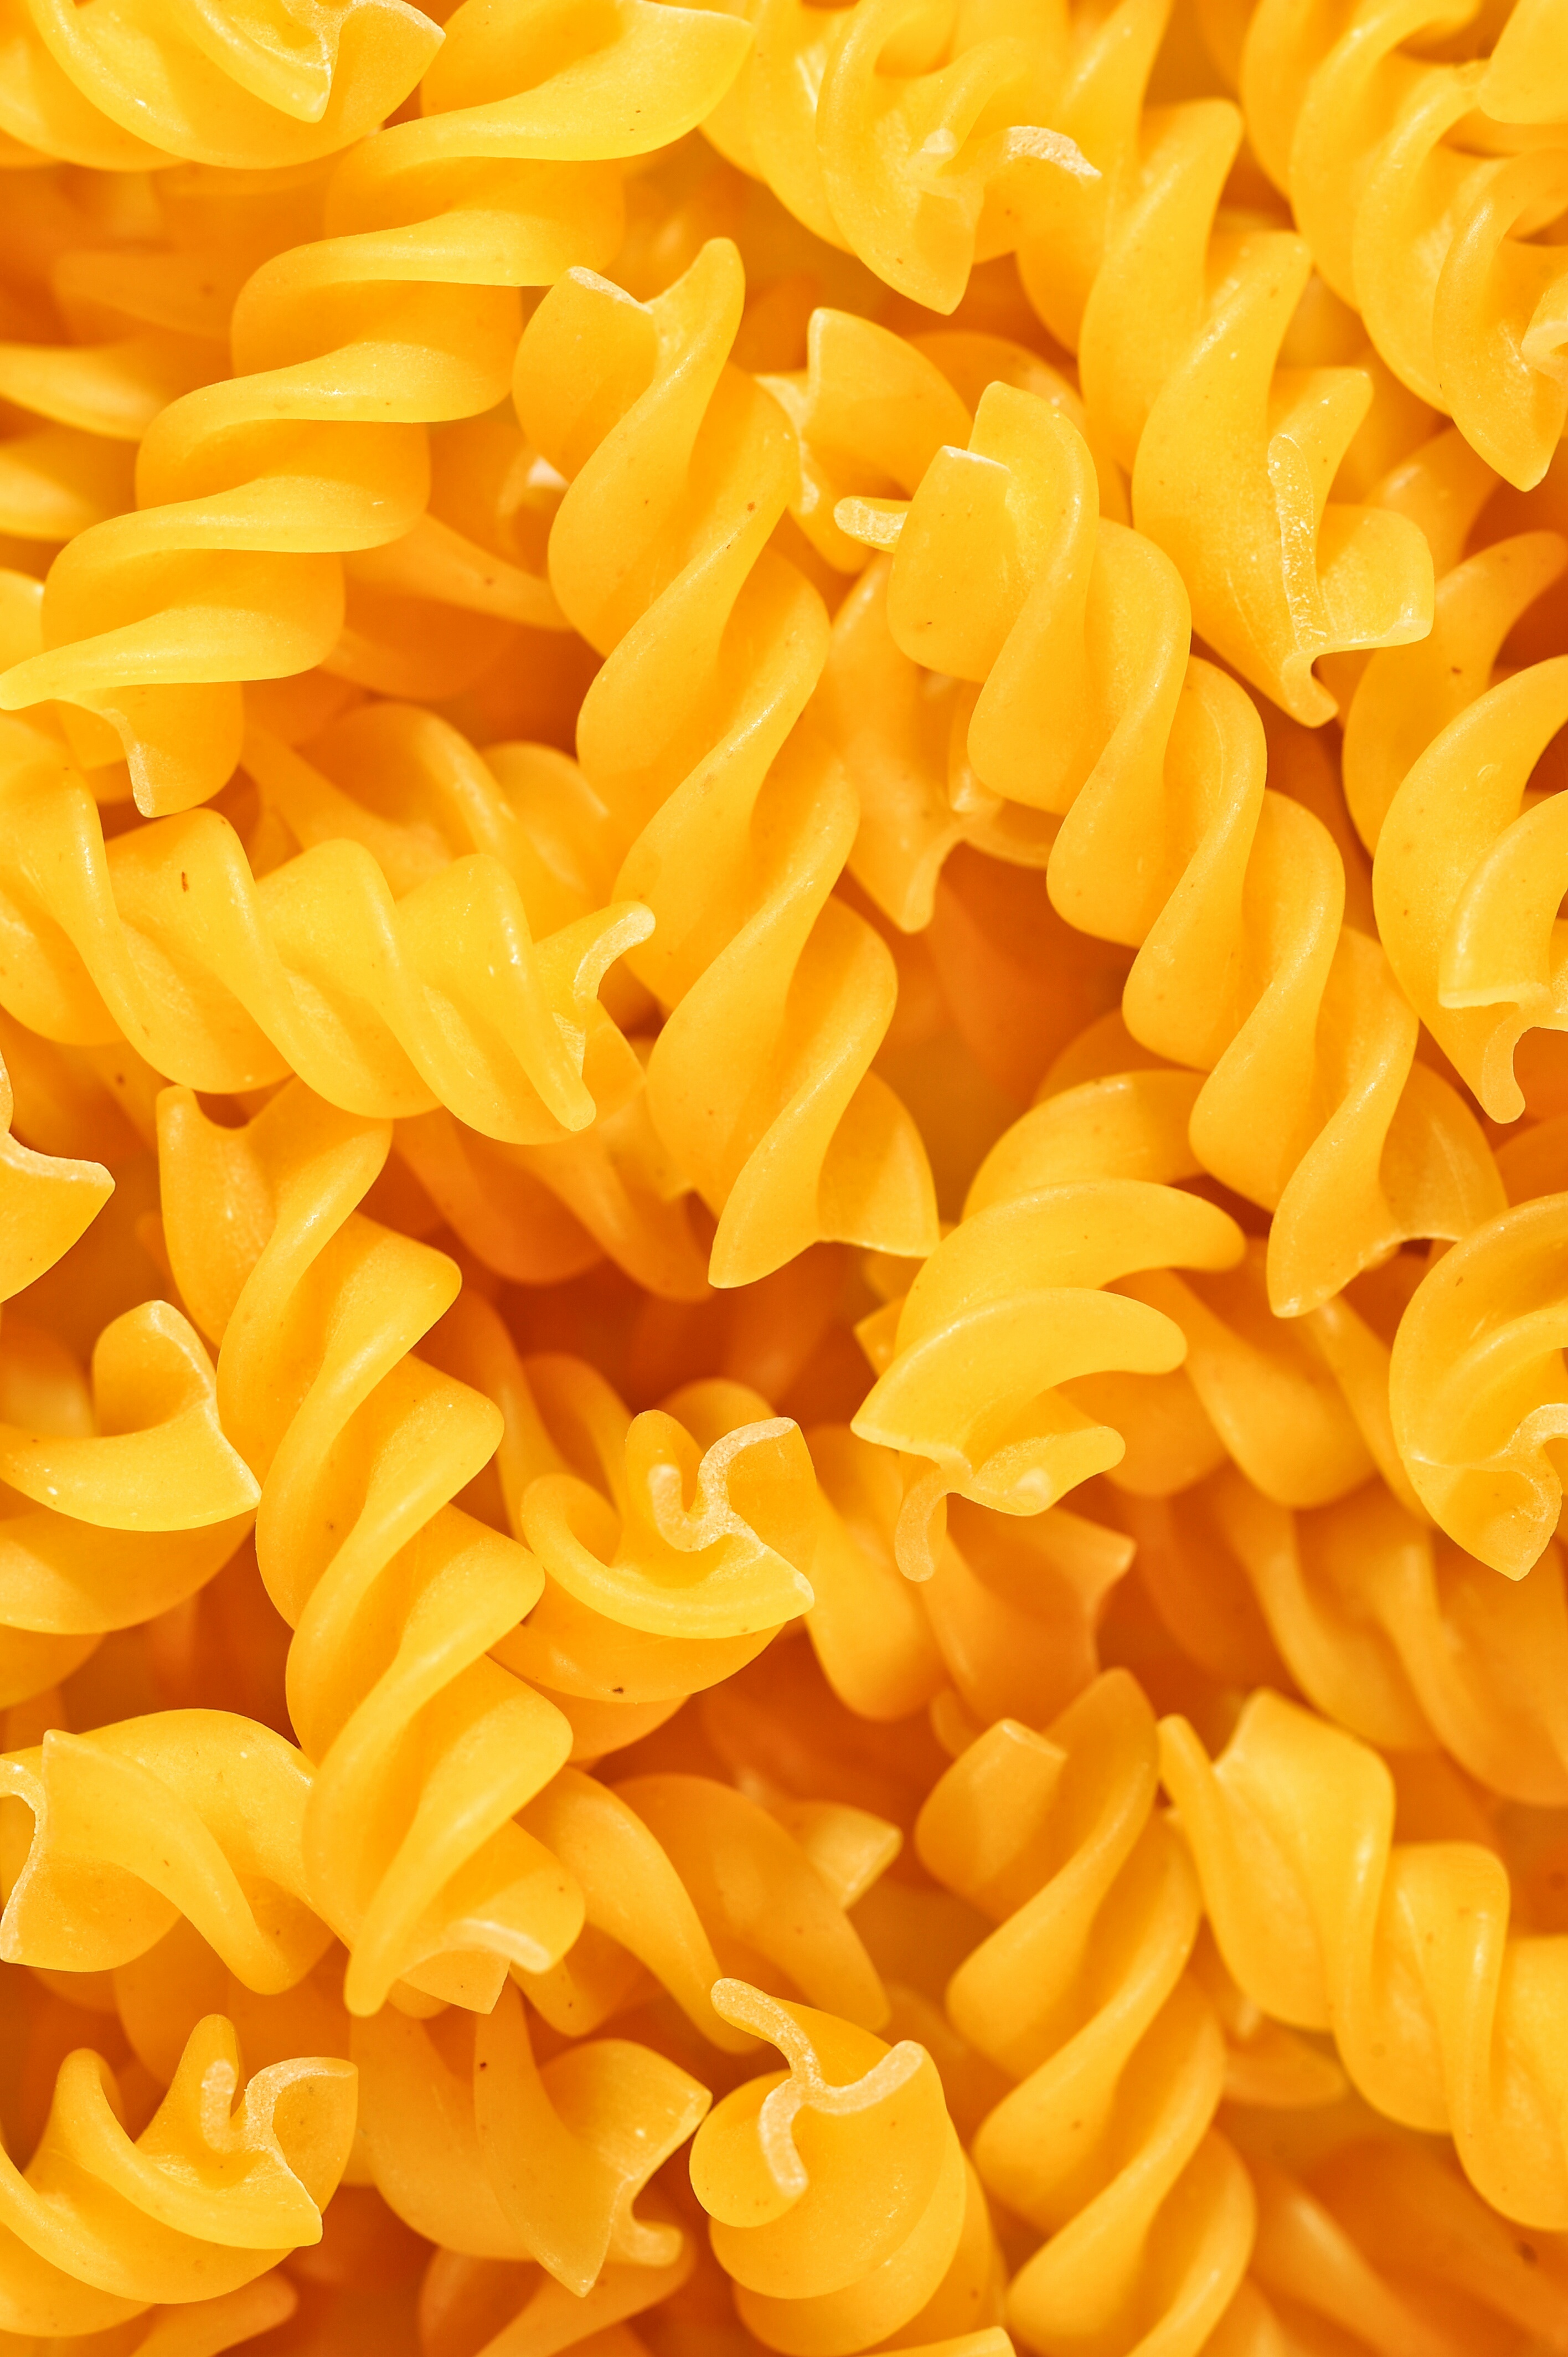
plant, texture, flower, petal, food, produce, color, yellow, cuisine, pasta, fusilli, flowering plant, junk food, the framework